Armored Train Regiment (Estonia)

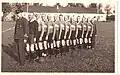
The regiment's football team in 1935

In 1938, the regiment participated in 27 sports competitions, including 16 football matches, of which the regiment won 11. The regiment was also involved in shooting sports.